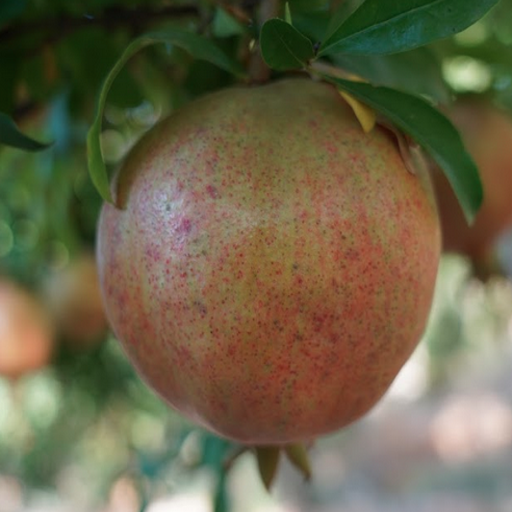
Label: Healthy